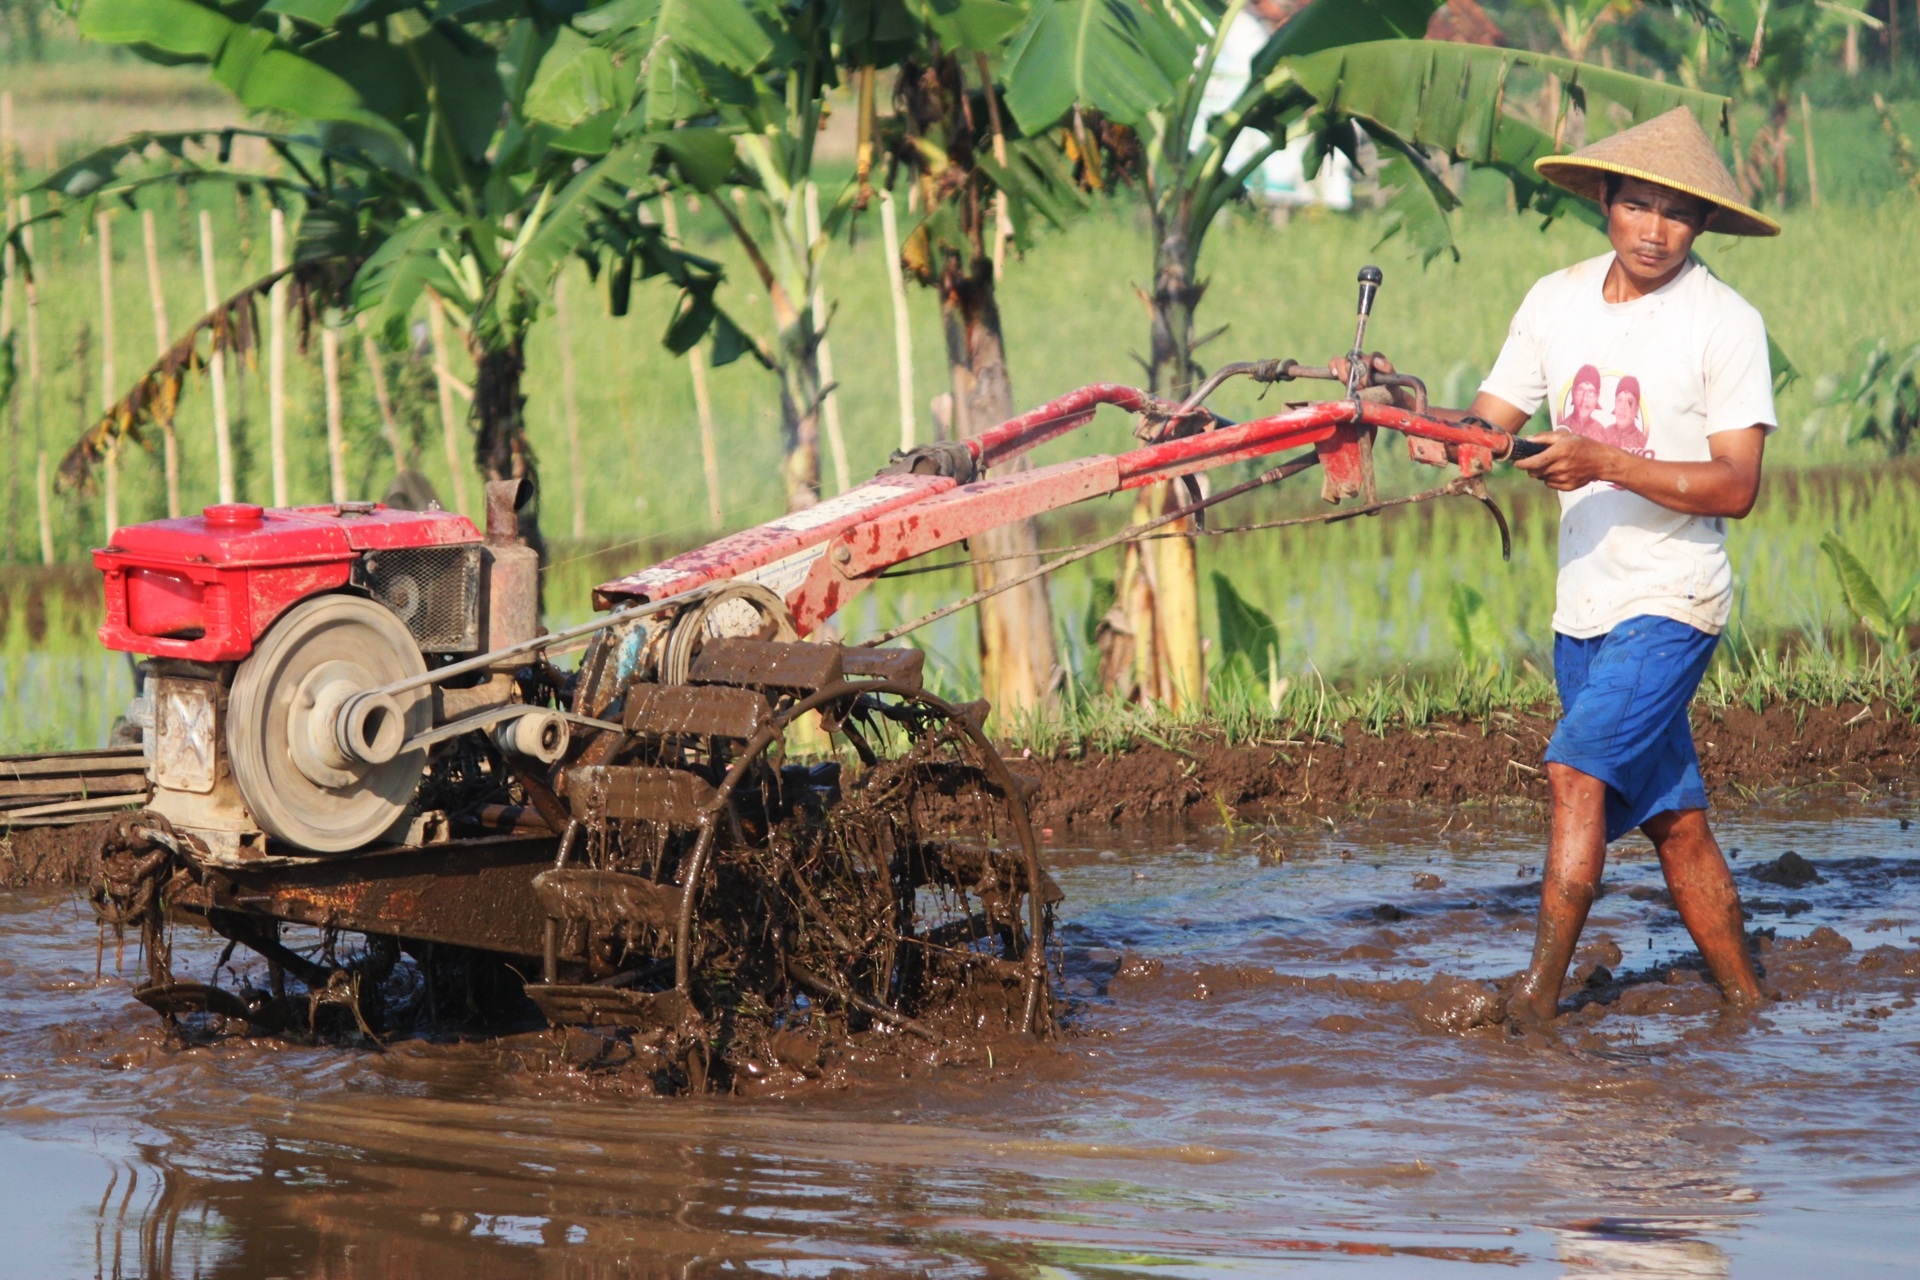
nature, plant, field, rural, green, vehicle, crop, agriculture, farmer, padi, plow paddy